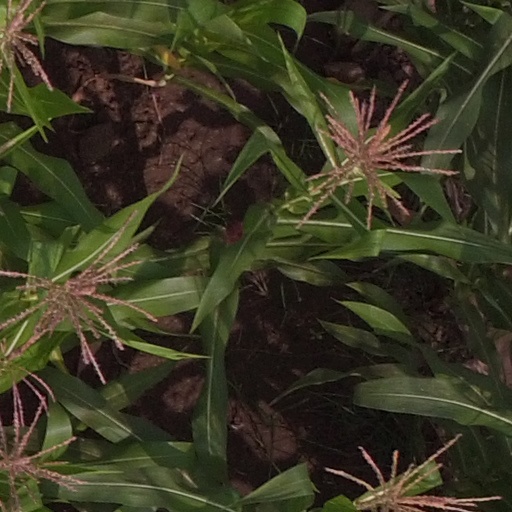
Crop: maize; corn